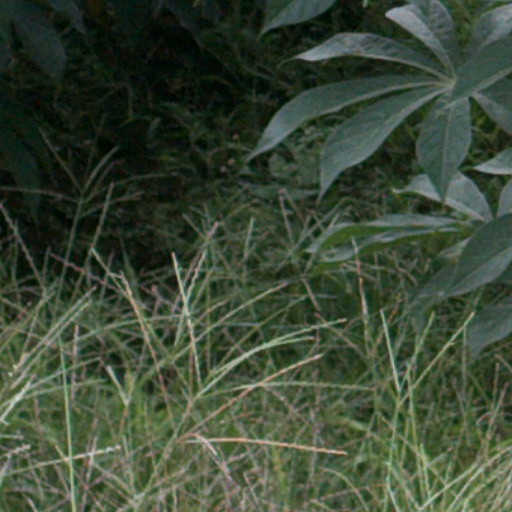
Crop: cassava